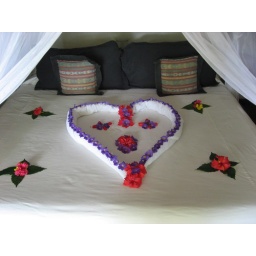
Towels and flowers on our bed upon arrival at Bosque del Cabo